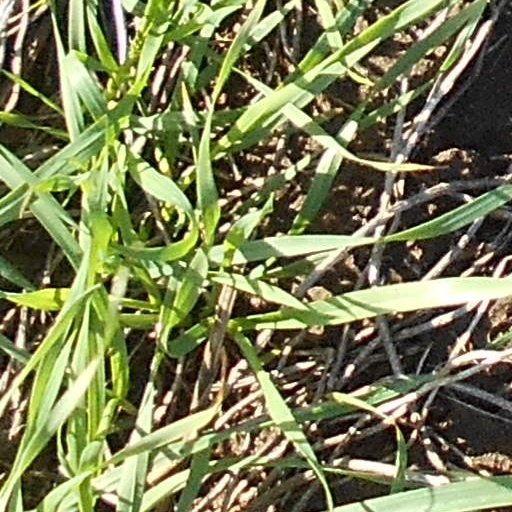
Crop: wheat